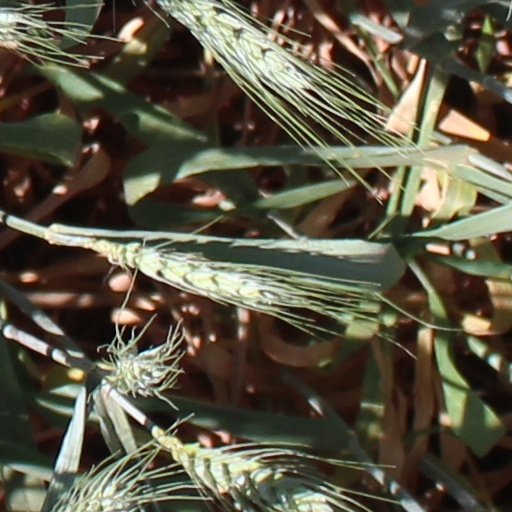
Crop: wheat